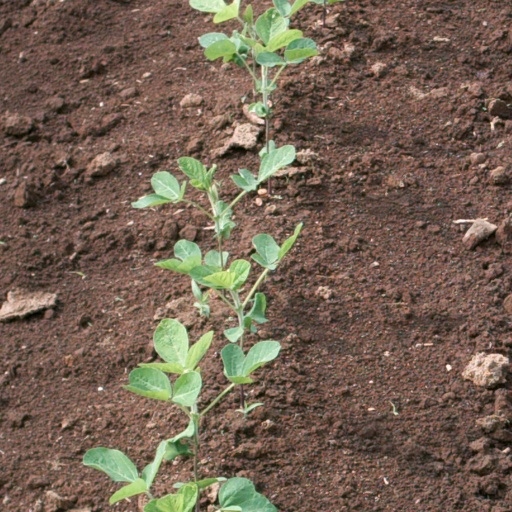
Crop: soybean